Alda Heaton Wilson

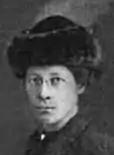
1912

Alda Heaton Wilson (1873–1960) was an architect and civil engineer from Iowa. She and her sister Elmina were the first American women to practice civil engineering after obtaining a four-year degree. She worked as a freelance architect in Illinois, Iowa and Missouri before moving to New York and working there for over a decade. She was the first woman supervisor of the women's drafting department of the Iowa Highway Commission. In her later career, she curtailed her architectural works, becoming the secretary, housemate and traveling companion of Carrie Chapman Catt.